Naim NAIT

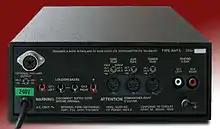
Back of the Olive (factory-modified to work as a preamp-only unit). There are recessed banana sockets for speakers, three DIN inputs and one pair of RCA phono sockets

There are two major variants of the NAIT, and apparently several minor variants with different motherboards. The simplest and most notable distinction between older and later models is the LED on the fascia: the red LED on the earlier NAIT became a green one on the later model. The balance control unusually only attenuated the left channel by up to −3 dB; the lack of obvious markings to indicate a central position was criticised for being "slightly confusing".